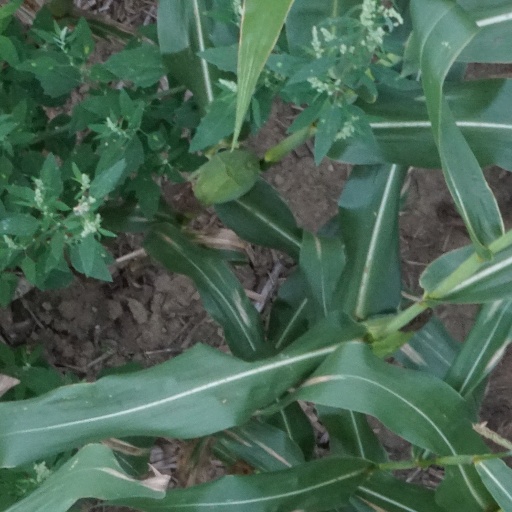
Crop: maize; corn